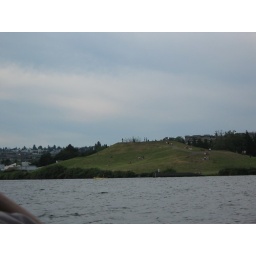
View from a duck in the water